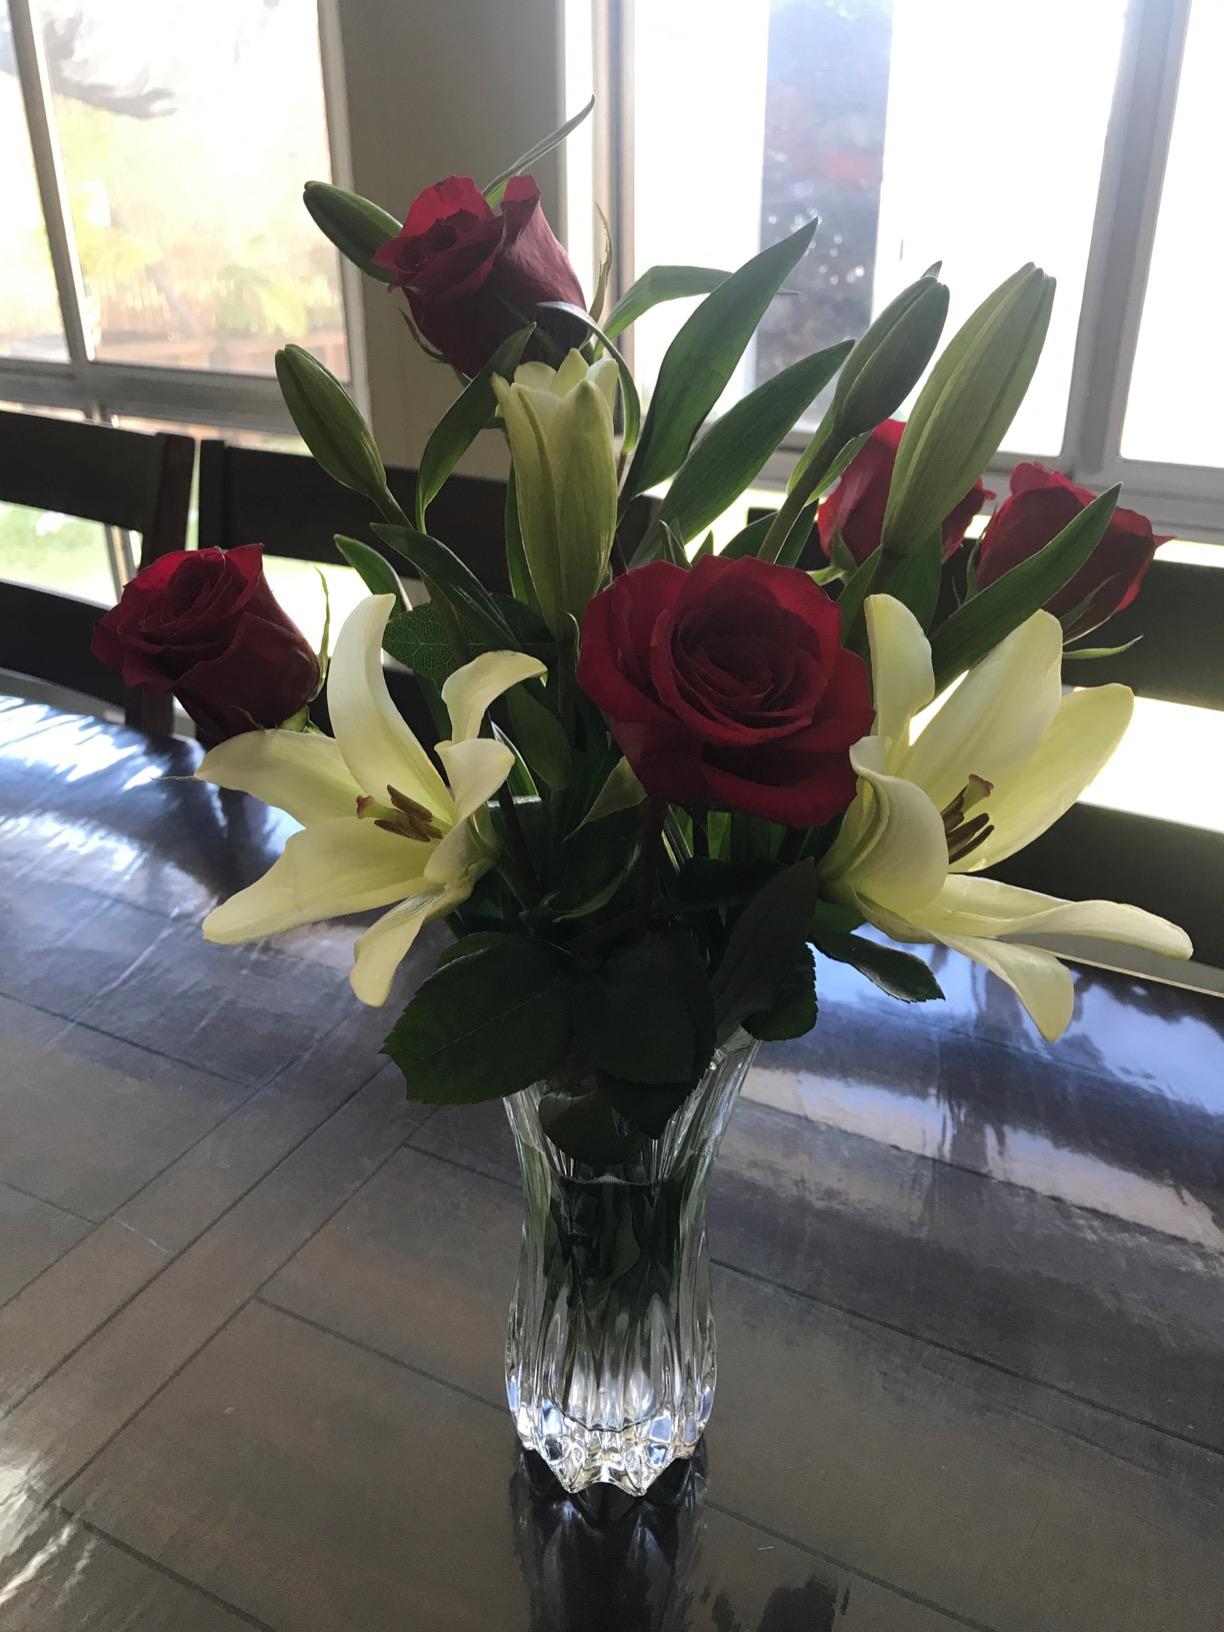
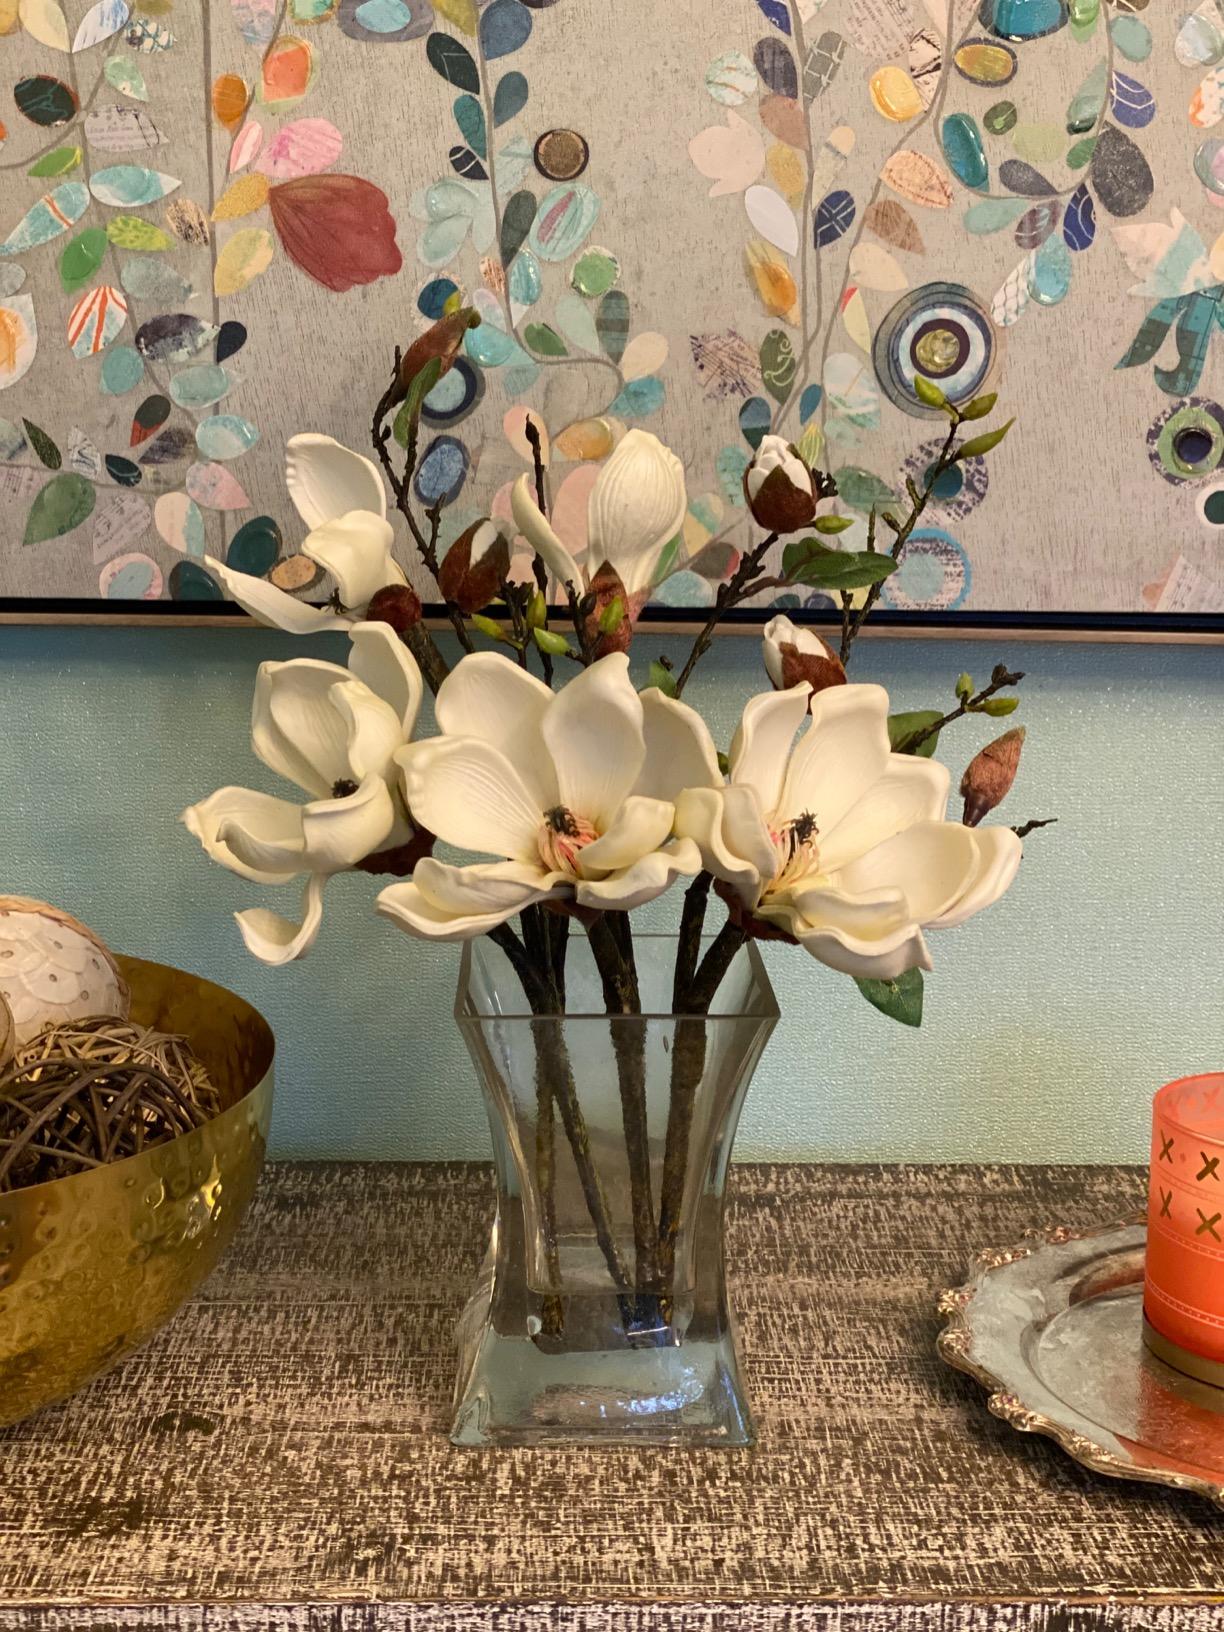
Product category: vase
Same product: no